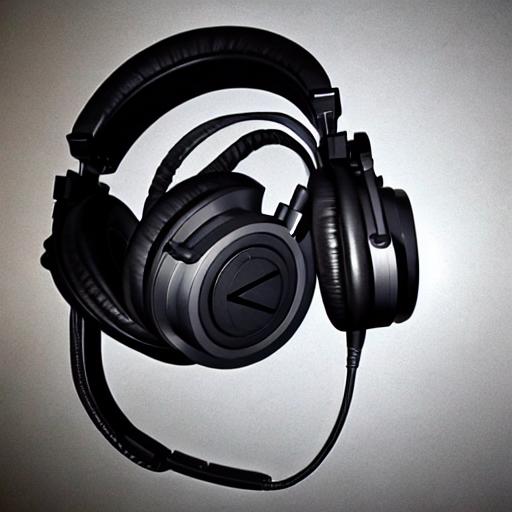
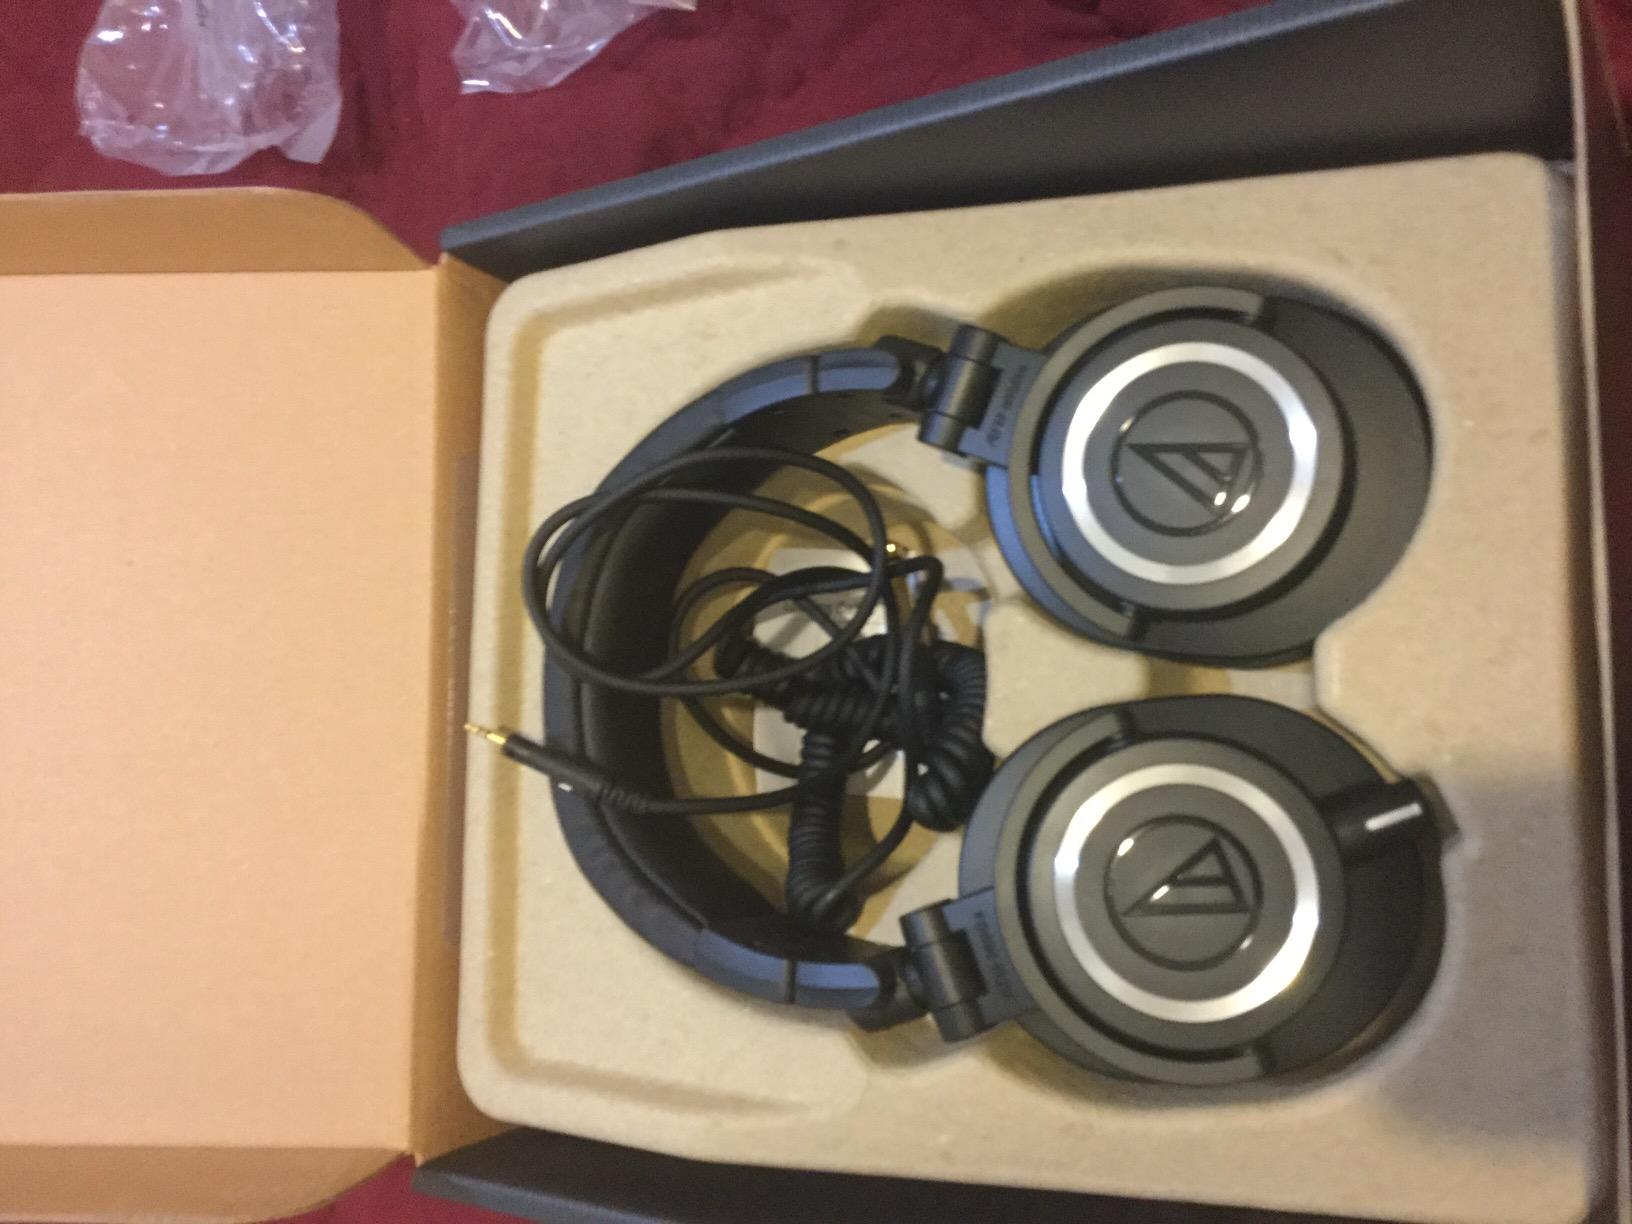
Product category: headphones
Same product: no